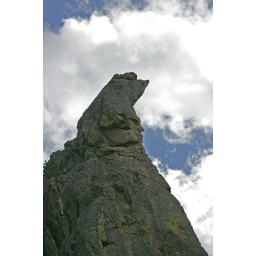
Looks like a noble face in the mountain to my eye. Estes Park, Colorado